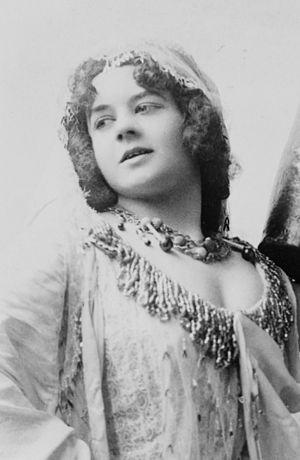
Eva Tanguay est une chanteuse et comédienne canadienne.